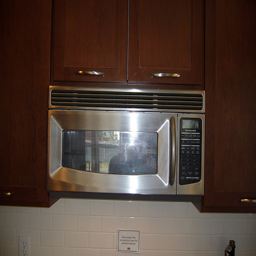
The microwave is installed in the cabinet above the kitchen counter.
Metallic microwave inserted beneath wood cabinets near tiled wall.
Seeing a reflection of a person through the microwave door.
A close shot of a microwave in the oak cabinets.
A stainless steel microwave inlayed into red wood kitchen cabinets.